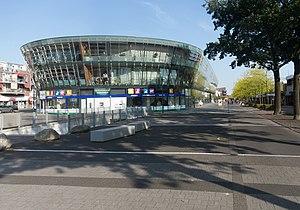
Emmen est une ville et une commune des Pays-Bas de la province de Drenthe.
Klazienaveen est un village situé dans la commune néerlandaise d'Emmen, dans la province de Drenthe. Le 1ᵉʳ janvier 2007, le village comptait 11 853 habitants.